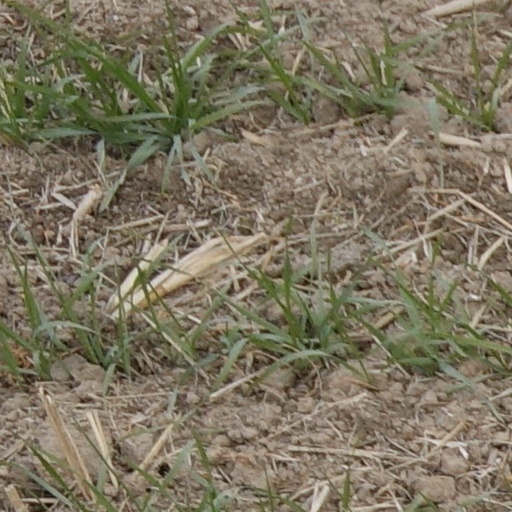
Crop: wheat